Answer in natural language. Considering the relative positions, where is countertop c x (highlighted by a blue box) with respect to white rectangular dining table (highlighted by a red box)? Choose between the following options: above or below
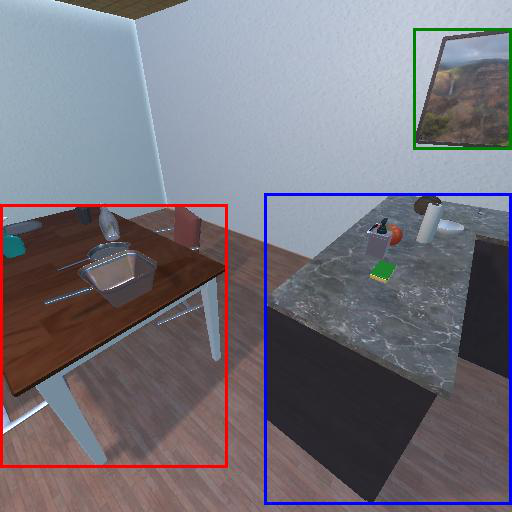
<answer>above</answer>